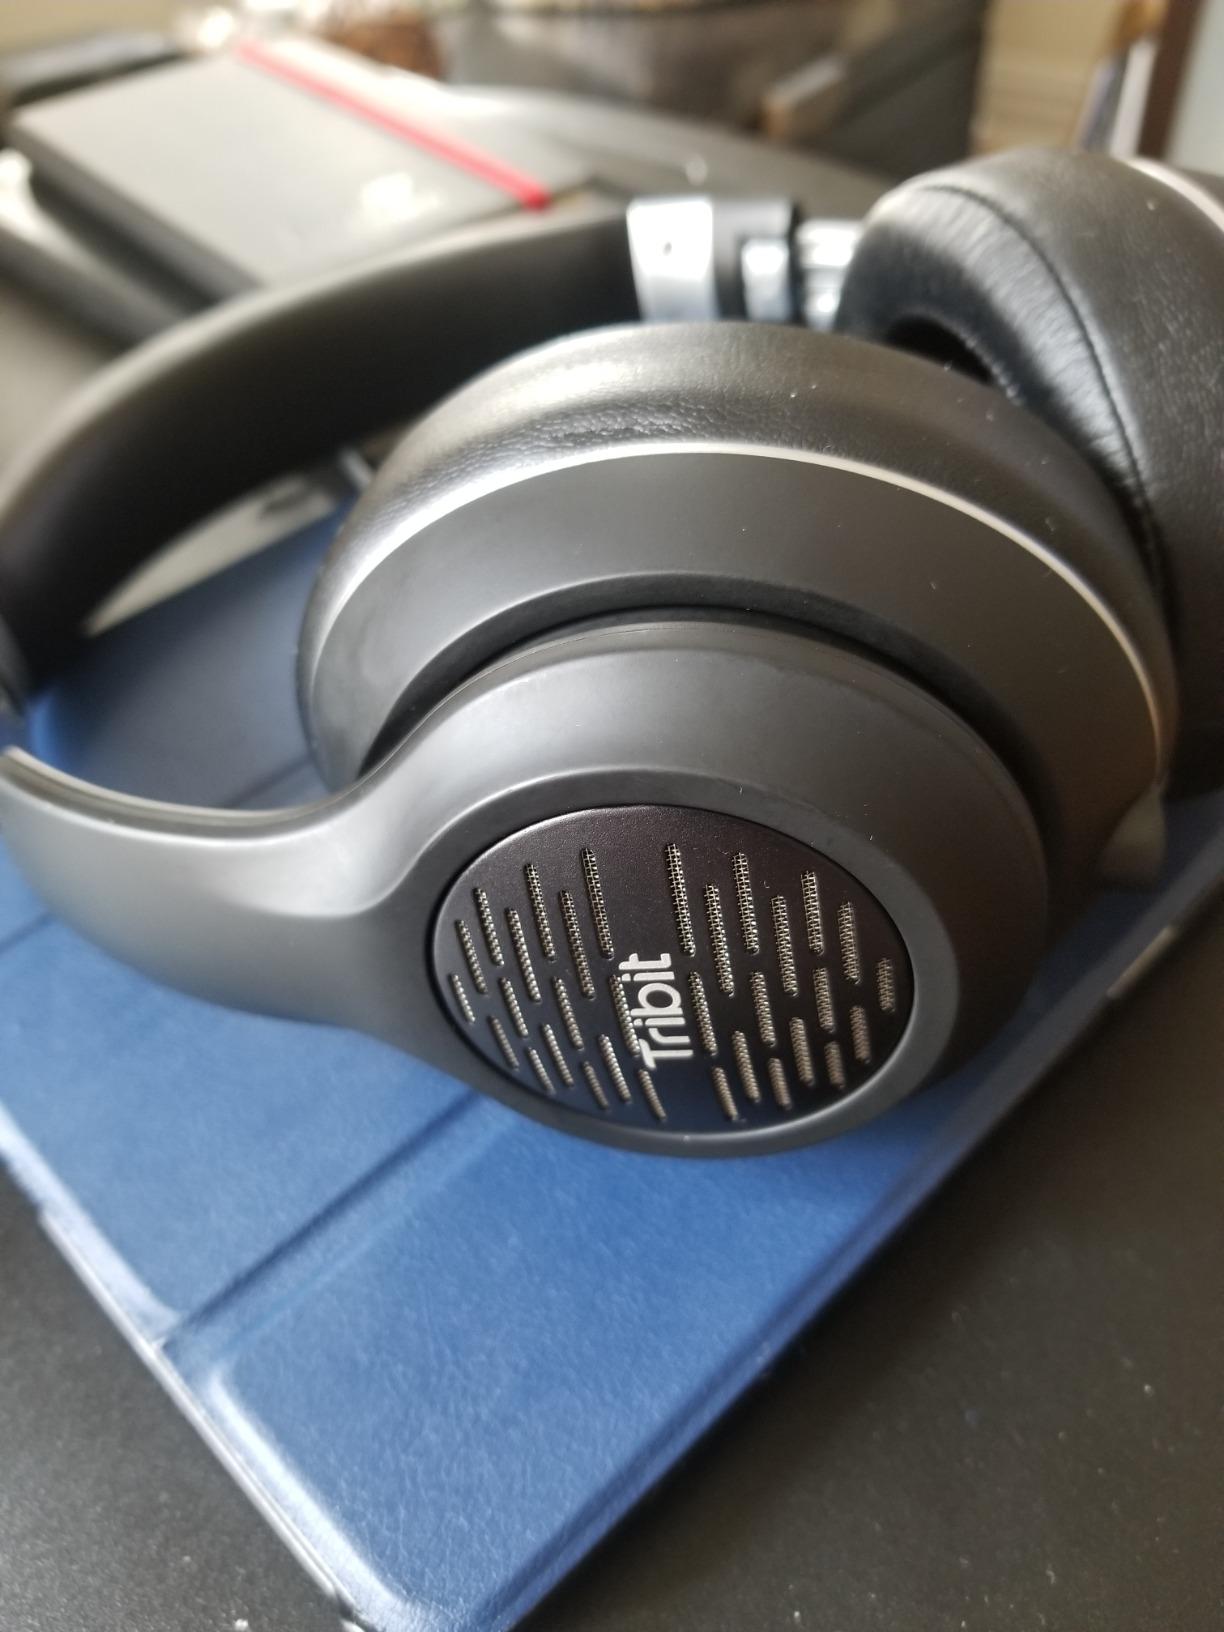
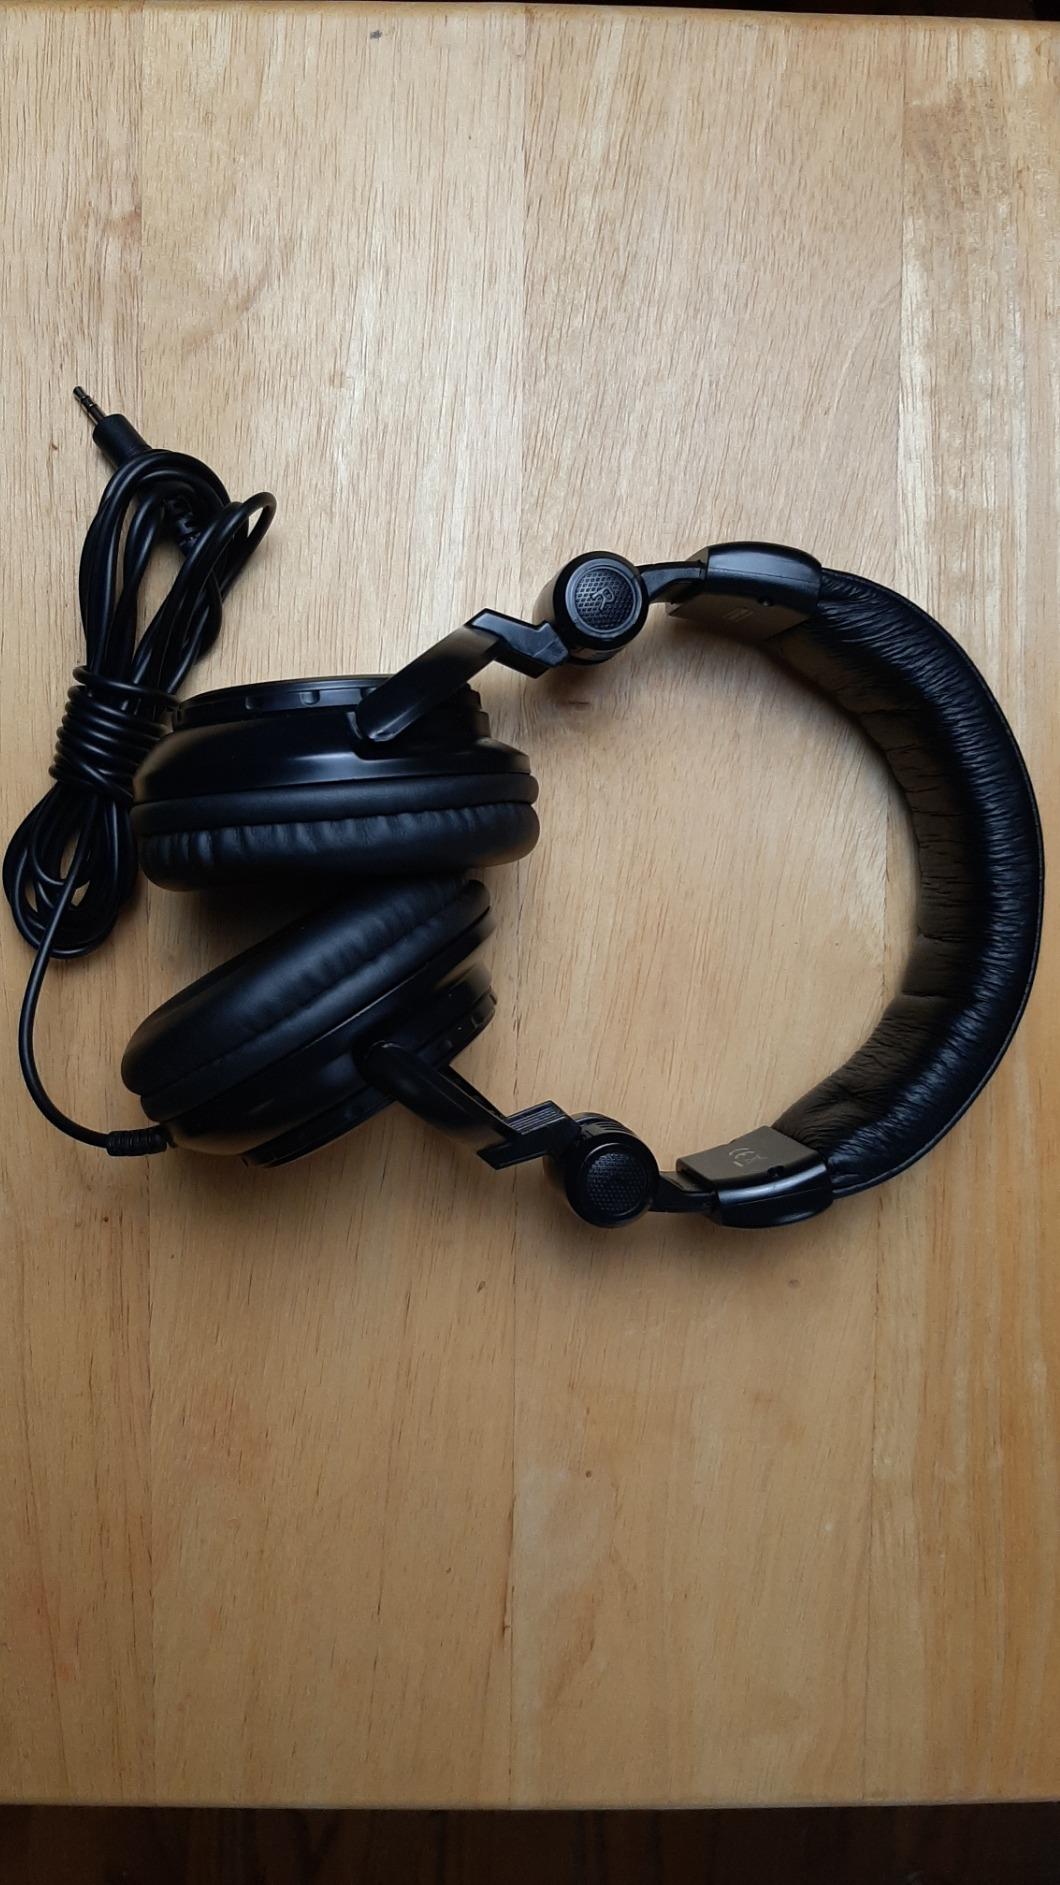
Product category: headphones
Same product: no